Weiskirchen transmitter

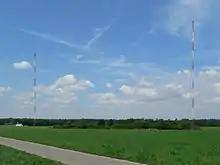
Weiskirchen transmitter

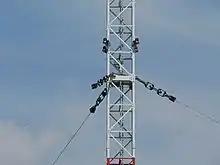
Guy anchoring of the mast of Weiskirchen transmitter

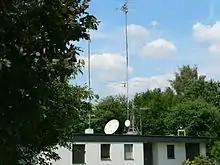
Antennas on the building of Weiskirchen transmitter

Weiskirchen transmitter, is a mediumwave broadcasting tower in Weiskirchen, Germany. It is the property of Hessischer Rundfunk. It was built in 1967